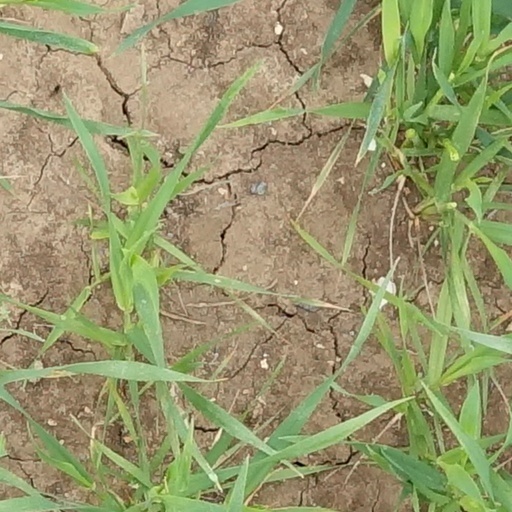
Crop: wheat